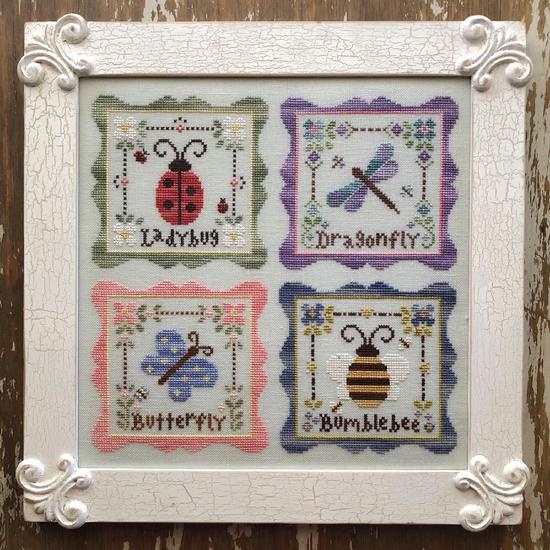
Garden Party Chart Pack | Country Cottage Needleworks
A classic Country Cottage Needlework design featuring a ladybug, dragonfly, butterfly, and bumblebee. Includes all four designs! Stitch Count: 147 x 147 Fabric: 28ct Patina by Lakeside linen Thread: CCW Weeping Willow, Deep Blue Sea, Hickory Sticks, Queen Bee, Cocoa Bean, Finley, Caribbean Waters, Caterpillar, Bean Sprout, Ripe Melon, Cool Azul, Poblano Pepper, Peach Sherbet, Shrimp Cocktail, Toasted Marshmallow, Snowball, Blooming Crocus, Bramble Bush, Eve's Leaves.
Brand: Country Cottage Needleworks
Category: Arts & Entertainment > Hobbies & Creative Arts > Arts & Crafts > Crafting Patterns & Molds > Needlecraft Patterns > Cross Stitch Patterns